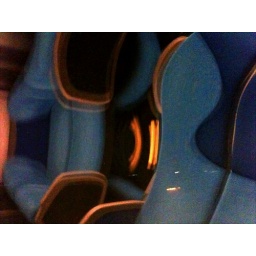
Morphed by the train window